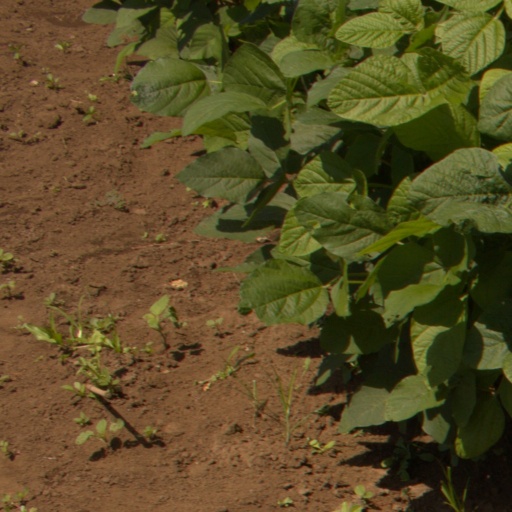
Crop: soybean